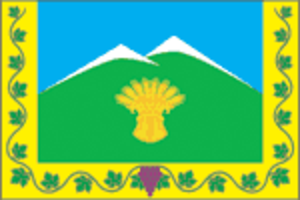
Le raïon de Prokhladny est un district de la république de Kabardino-Balkarie dans le sud de la Russie. Son chef-lieu est la ville de Prokhladny. Il est constitué de 19 municipalités. Sa population était de 45 205 habitants au recensement de 2015 pour un territoire de 1 342 km².